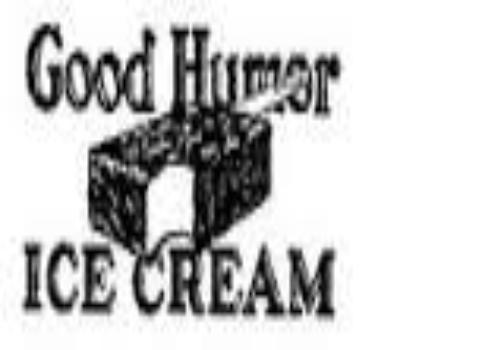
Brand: Good Humor
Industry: Food